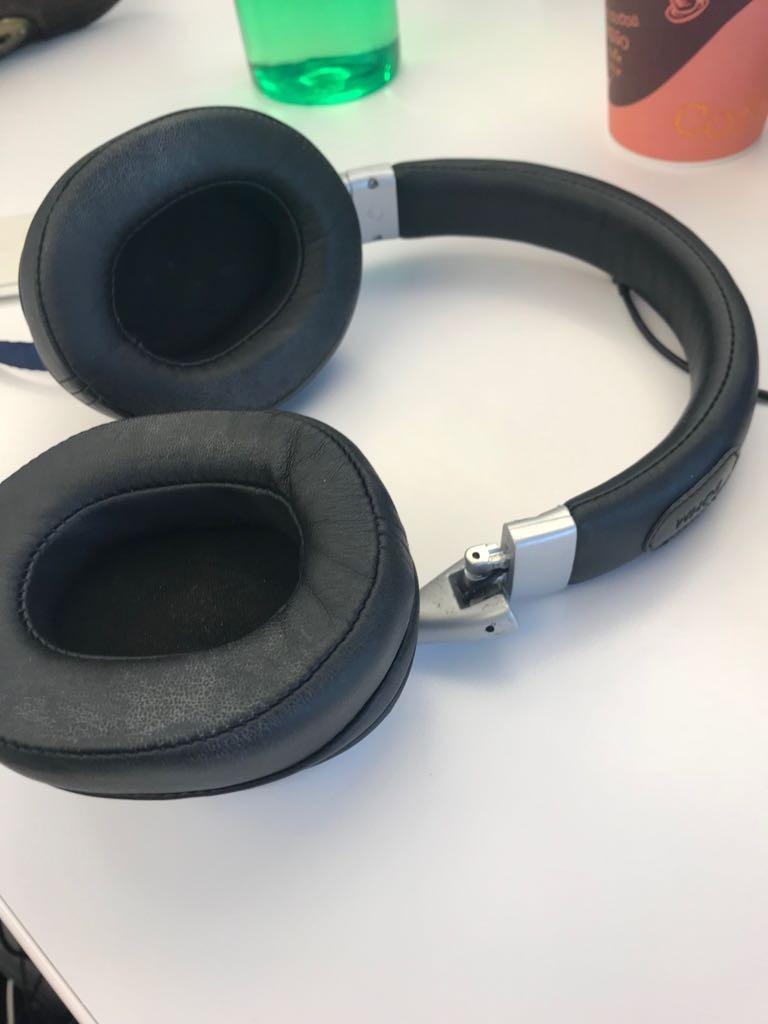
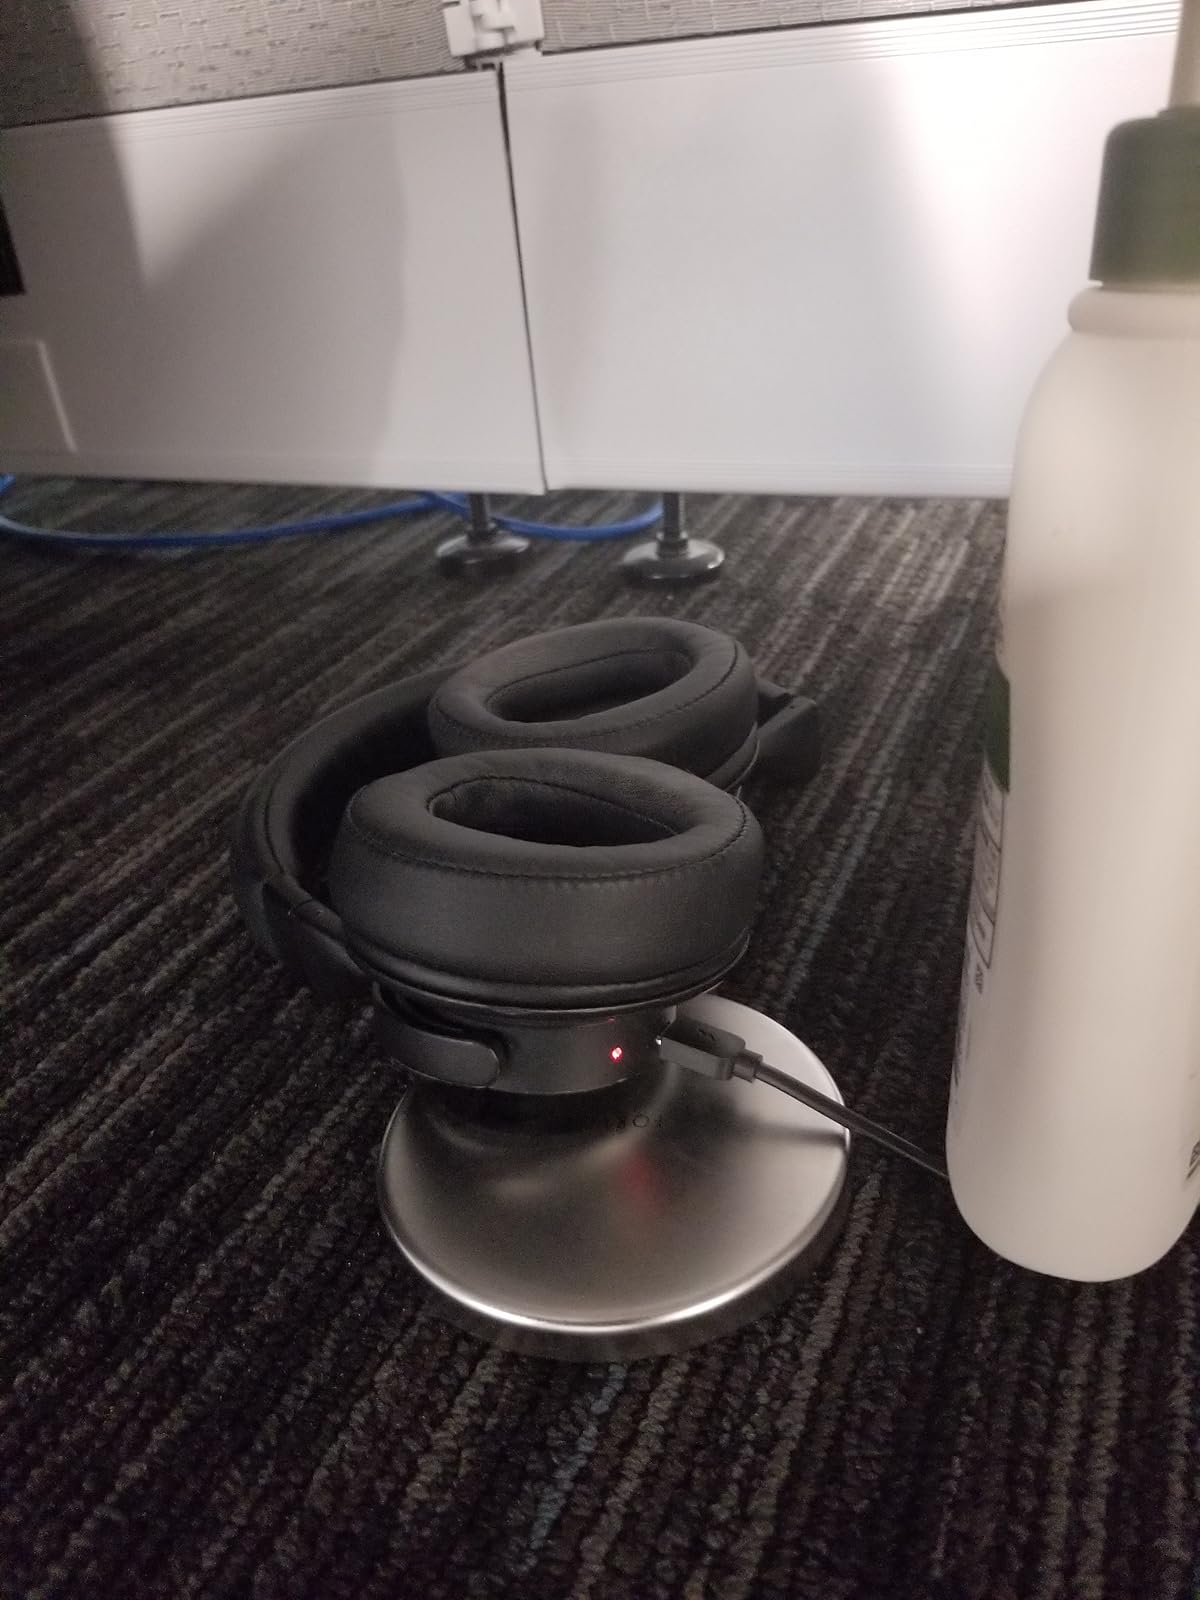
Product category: headphones
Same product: no